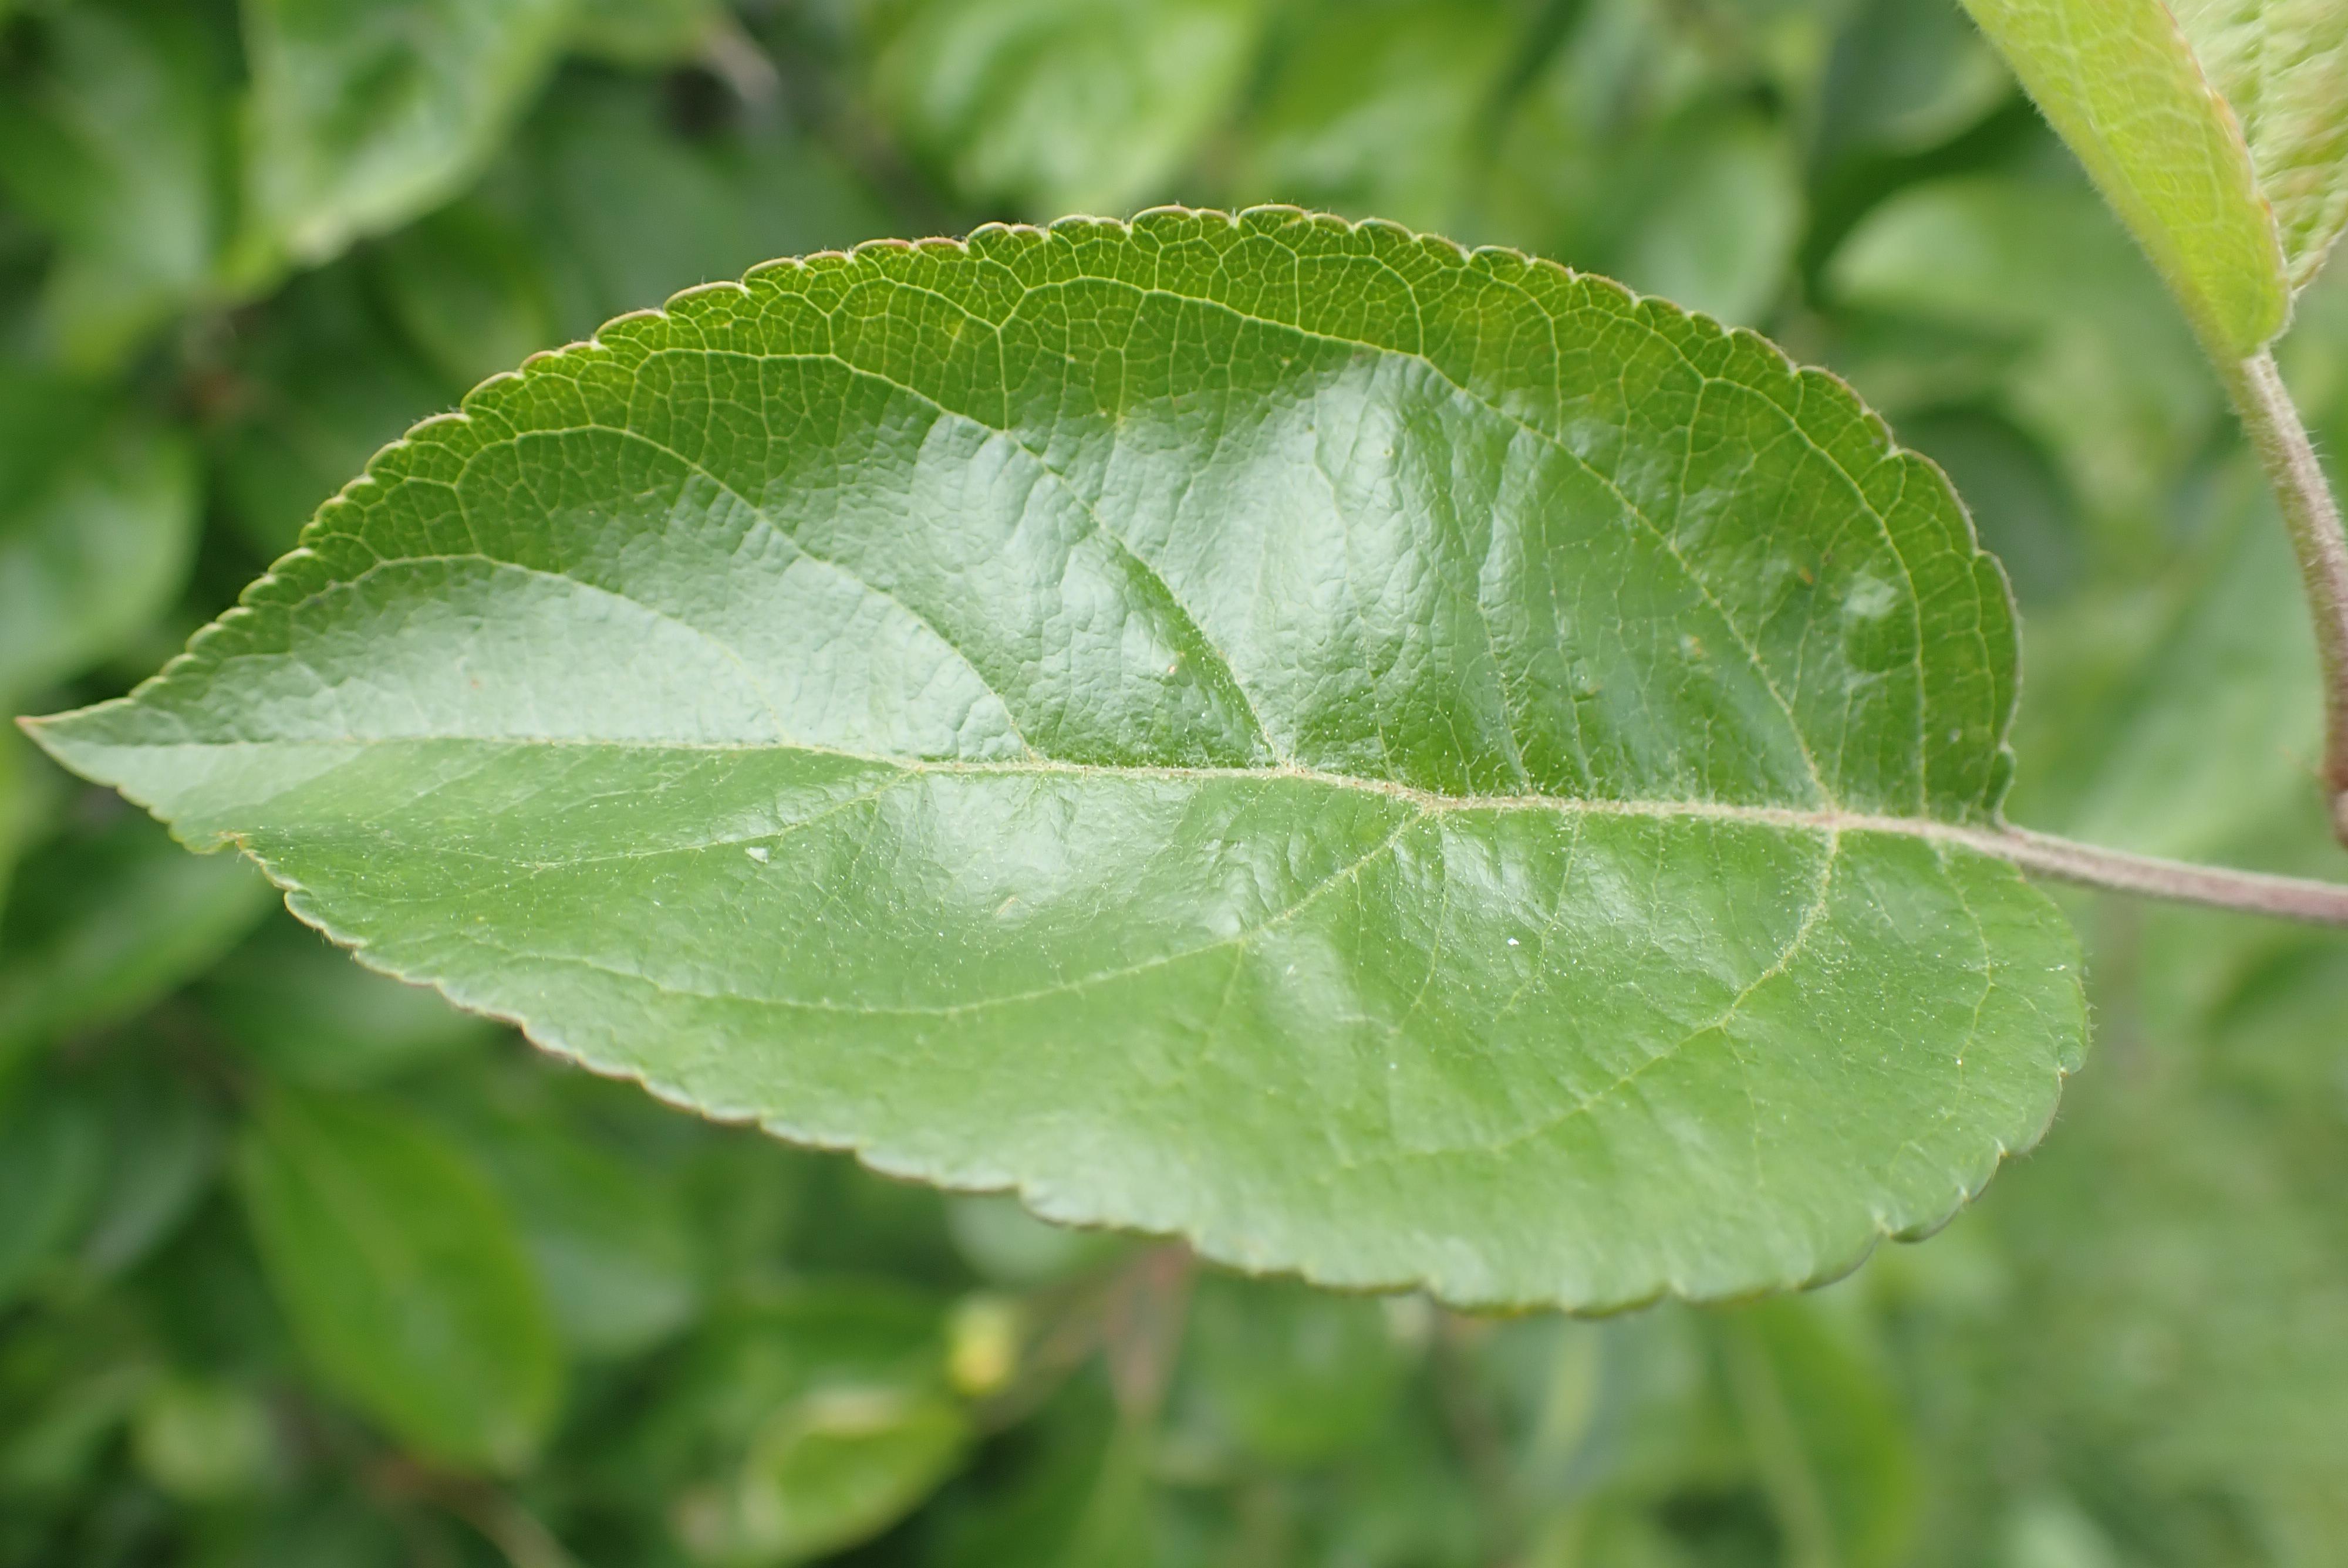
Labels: healthy